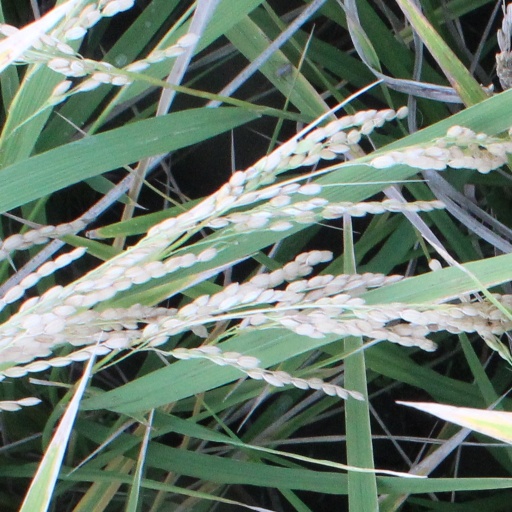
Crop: rice